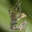
Label: spider